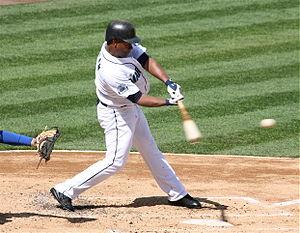
José Guillén, né le 17 mai 1976 à San Cristóbal, est un joueur dominicain de baseball évoluant en Ligue majeure de baseball avec les Giants de San Francisco.